Ohlone

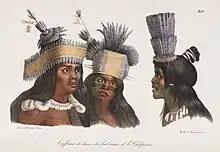
Watercolor of traditional Ohlone headdresses by Louis Choris

It is apparent that the pre-contact Ohlone had distinguished medicine persons among their tribe. Some of these people healed through the use of herbs, and some were shamans who were believed to heal through their ability to contact the spirit world. Some shamans typically engaged in more ritualistic healing in the form of dancing, ceremony, and singing. Some shamans were also believed to be able to tell and influence the future, therefore they were equally able to bring about fortune and misfortune among the community.